Lake Papakeechie

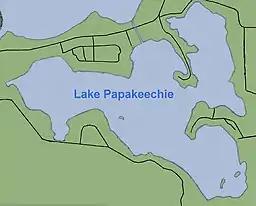
Diagram of Lake Papakeechie

Lake Papakeechie is a small man-made lake of located in Kosciusko County, Indiana, United States. The lake is situated south of and drains into Lake Wawasee. The lake is owned by the Papakeechie Protective Association.